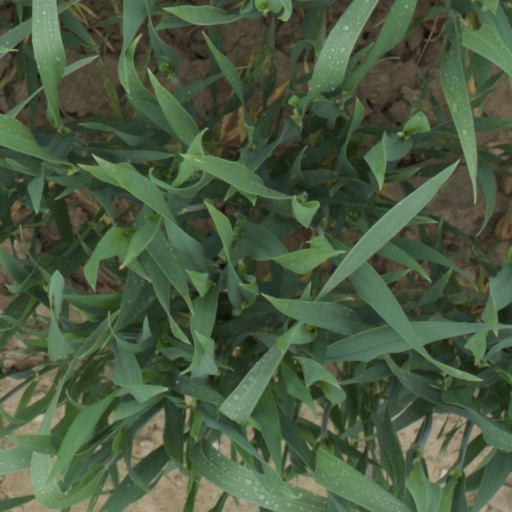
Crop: wheat